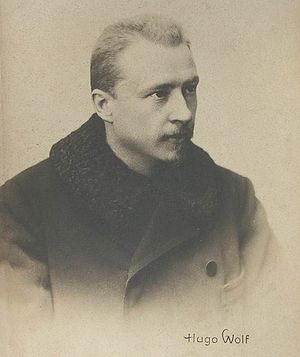
Hugo Wolf
Hugo Wolf var en østrigsk-slovensk komponist.